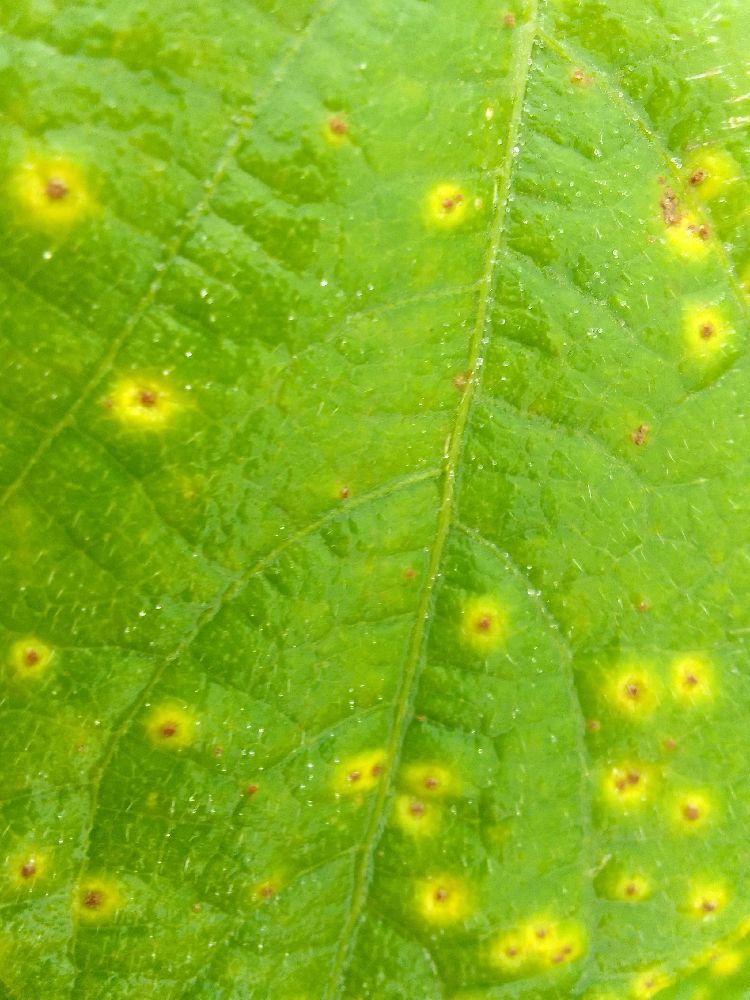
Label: rust